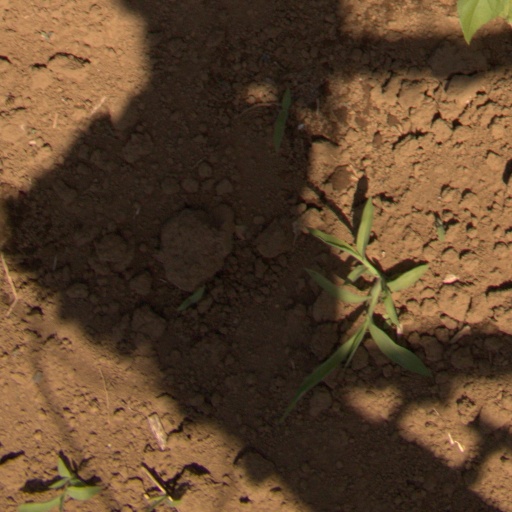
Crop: Jerusalem artichoke